Liberal Movement (Australia)

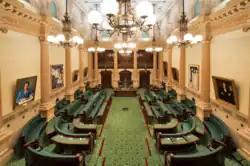
The House of Assembly ("pictured") had seven LM members while still part of the LCL, reduced to two when it split from its parent.

It quickly gained support within the LCL's membership, capturing a number of party branches and began preselecting its own members. Robin Millhouse was a member of the faction, and served as the deputy leader of both the LCL and the LM. Thanks to the electoral reform that had occurred, with more urban electoral districts to contest, the urban-based LM greatly increased its parliamentary representation, with seven members in the House of Assembly (including Hall, Millhouse and future Premiers David Tonkin and Dean Brown), three in the Legislative Council, and one in the Australian House of Representatives (Ian Wilson). Soon there were factional clashes during parliamentary debate, and combative television debates. One LCL branch president publicly called Hall a "traitor". The LM managed to worry the conservatives by managing to seize control of some rural branches within electorates held by strongly anti-LM representatives, including that of DeGaris. The conservatives tried to remove Hall's endorsement for his seat, but failed. Several bitterly fought pre-selection battles followed. As a former premier, Hall was much more proficient than Eastick at dealing with the press, and used his skills to generate more media publicity, prompting Eastick to claim bias.